Carl Schäfer

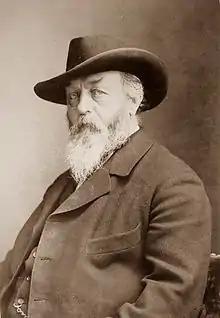
Schäfer in 1900

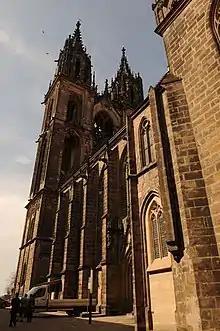
The spires added to Meissen Cathedral

Carl Wilhelm Ernst Schäfer (born 18 January 1844 in Kassel - 5 May 1908 in Carlsfeld, district of Brehna in the former district of Bitterfeld) was a German architect and university professor.